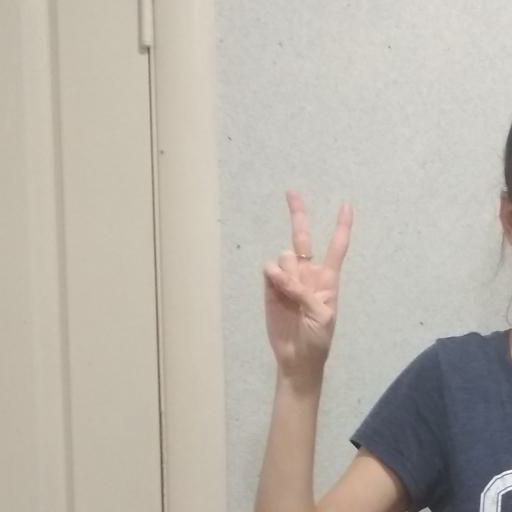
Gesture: peace